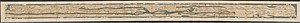
Tabula Peutingeriana / Kort
:Image:TabulaPeutingeriana.jpg